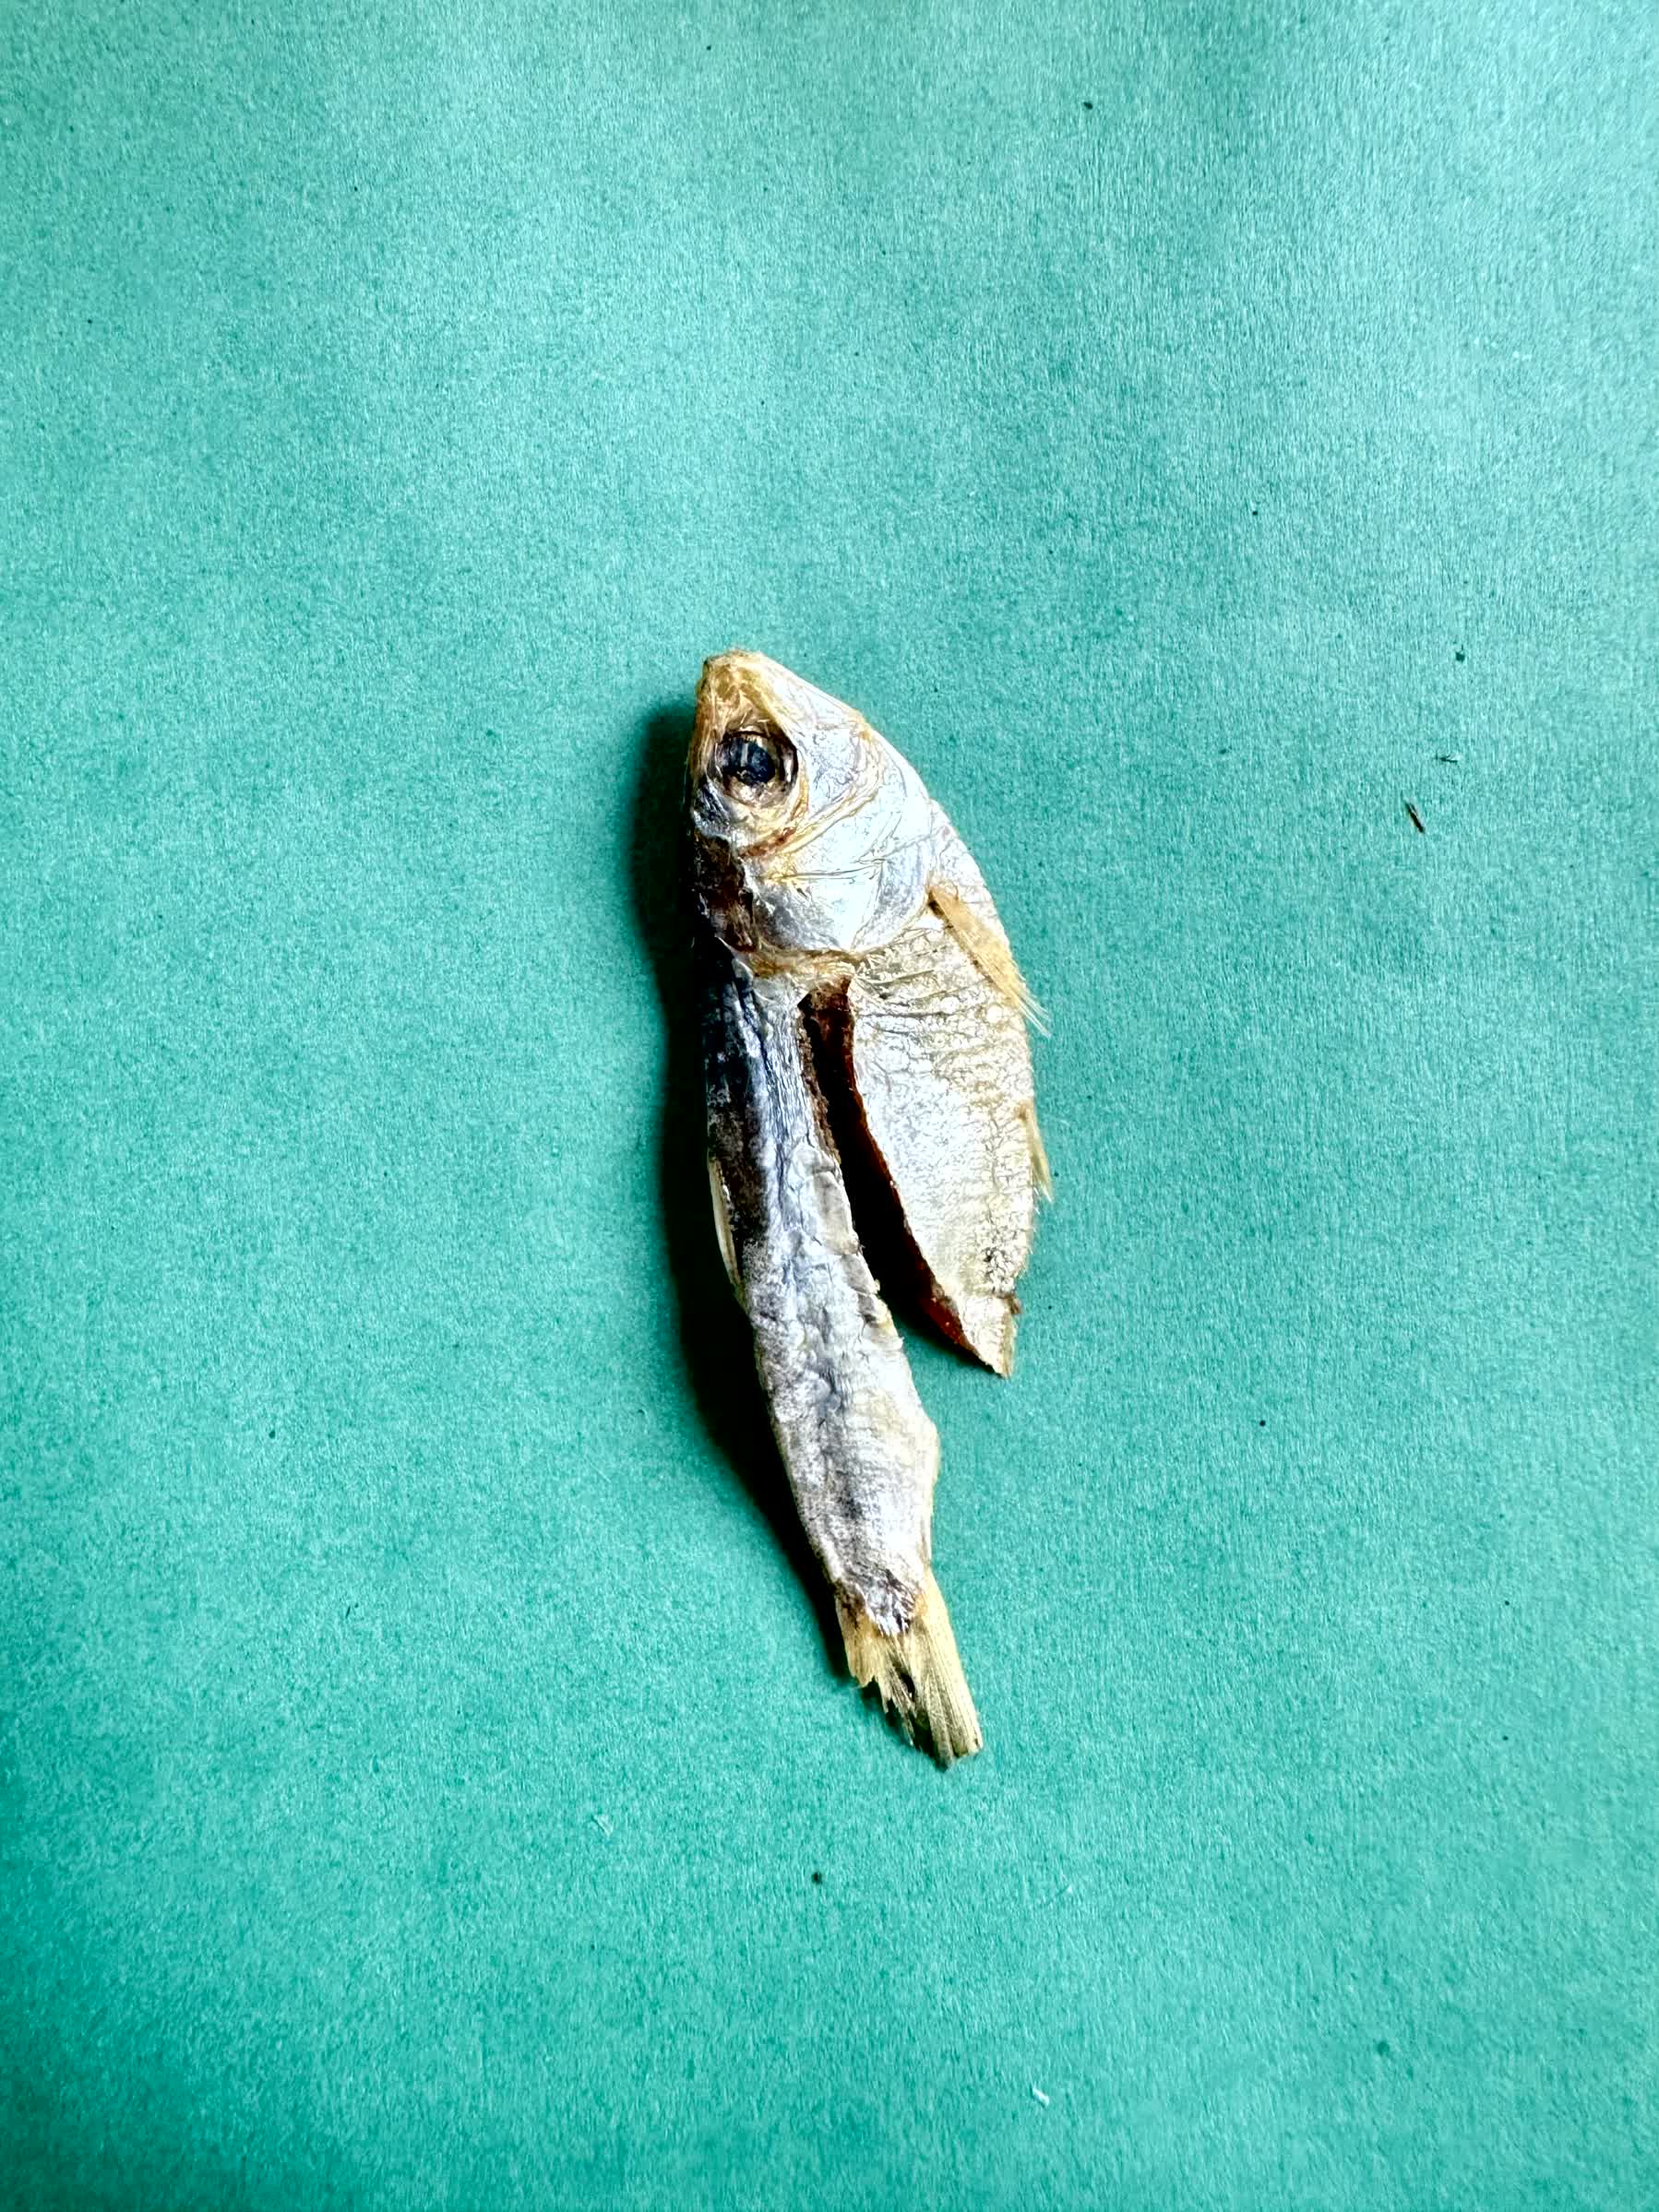
Species: Chapila